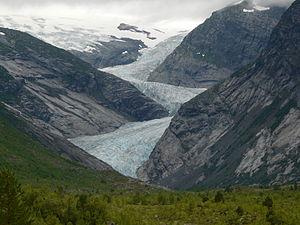
Le Jostedalsbreen ou glacier de Jostedal est le plus grand glacier d'Europe continentale, situé dans le Sud de la Norvège dans le comté de Vestland. Il est inclus dans le parc national de Jostedalsbreen créé en 1991.
Le comté de Sogn og Fjordane est un comté norvégien situé à l’ouest du pays. Il est voisin des comtés de Møre og Romsdal, Oppland, Buskerud et Hordaland. Son centre administratif se situe à Leikanger.